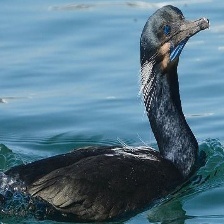
Species: BRANDT CORMARANT
Scientific name: PHALACROCORAX PENICILLATUS